Reactive armour

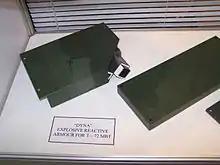
Reactive armour "DYNA" for T-72 MBT

The Australians were the first recorded to have conceptualized and developed methods to disrupt and spread the jet of a hollow charge shell to reduce its penetrating power. In a June 1944 report from the Explosives Manufacturing Practices Laboratory of the Explosives Factory Maribyrnong, an operational requirement for the defence against shaped charges was laid out. The focus was in regard to Japanese 75 mm hollow charge shells used against Allied tanks in the Pacific. The destructive effect of the shaped charge was identified as caused by a jet moving at high velocities, consisting of particles from the liner. The two methods developed were to destroy the jet by forcing it to act through a layer of explosives, disrupting the jet, and to make it act through a layer of oxidiser, destroying the jet by burning it with oxidising agents.